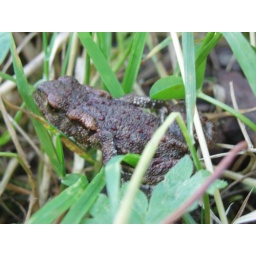
A little creature was spending time there in the forest next to our car...